Texas Carnival

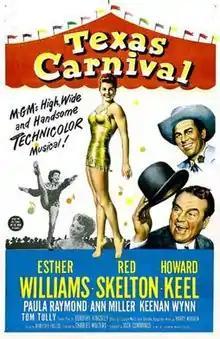
Film poster

Texas Carnival is a 1951 American Technicolor musical film directed by Charles Walters and starring Esther Williams, Red Skelton and Howard Keel.